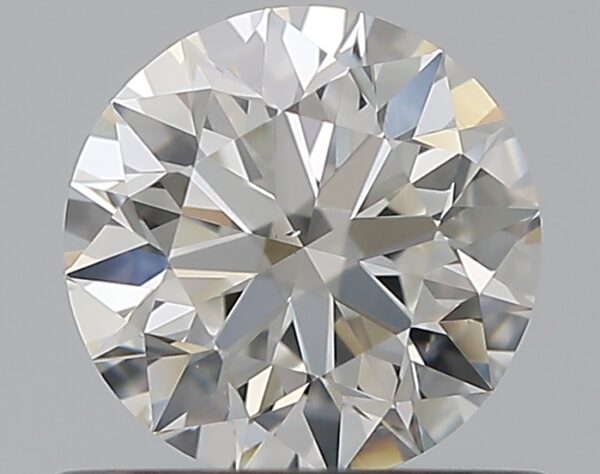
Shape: round
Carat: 0.56
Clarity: VS2
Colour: G
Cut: EX
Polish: EX
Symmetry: EX
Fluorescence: N
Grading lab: GIA
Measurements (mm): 5.25 x 5.28 x 3.29